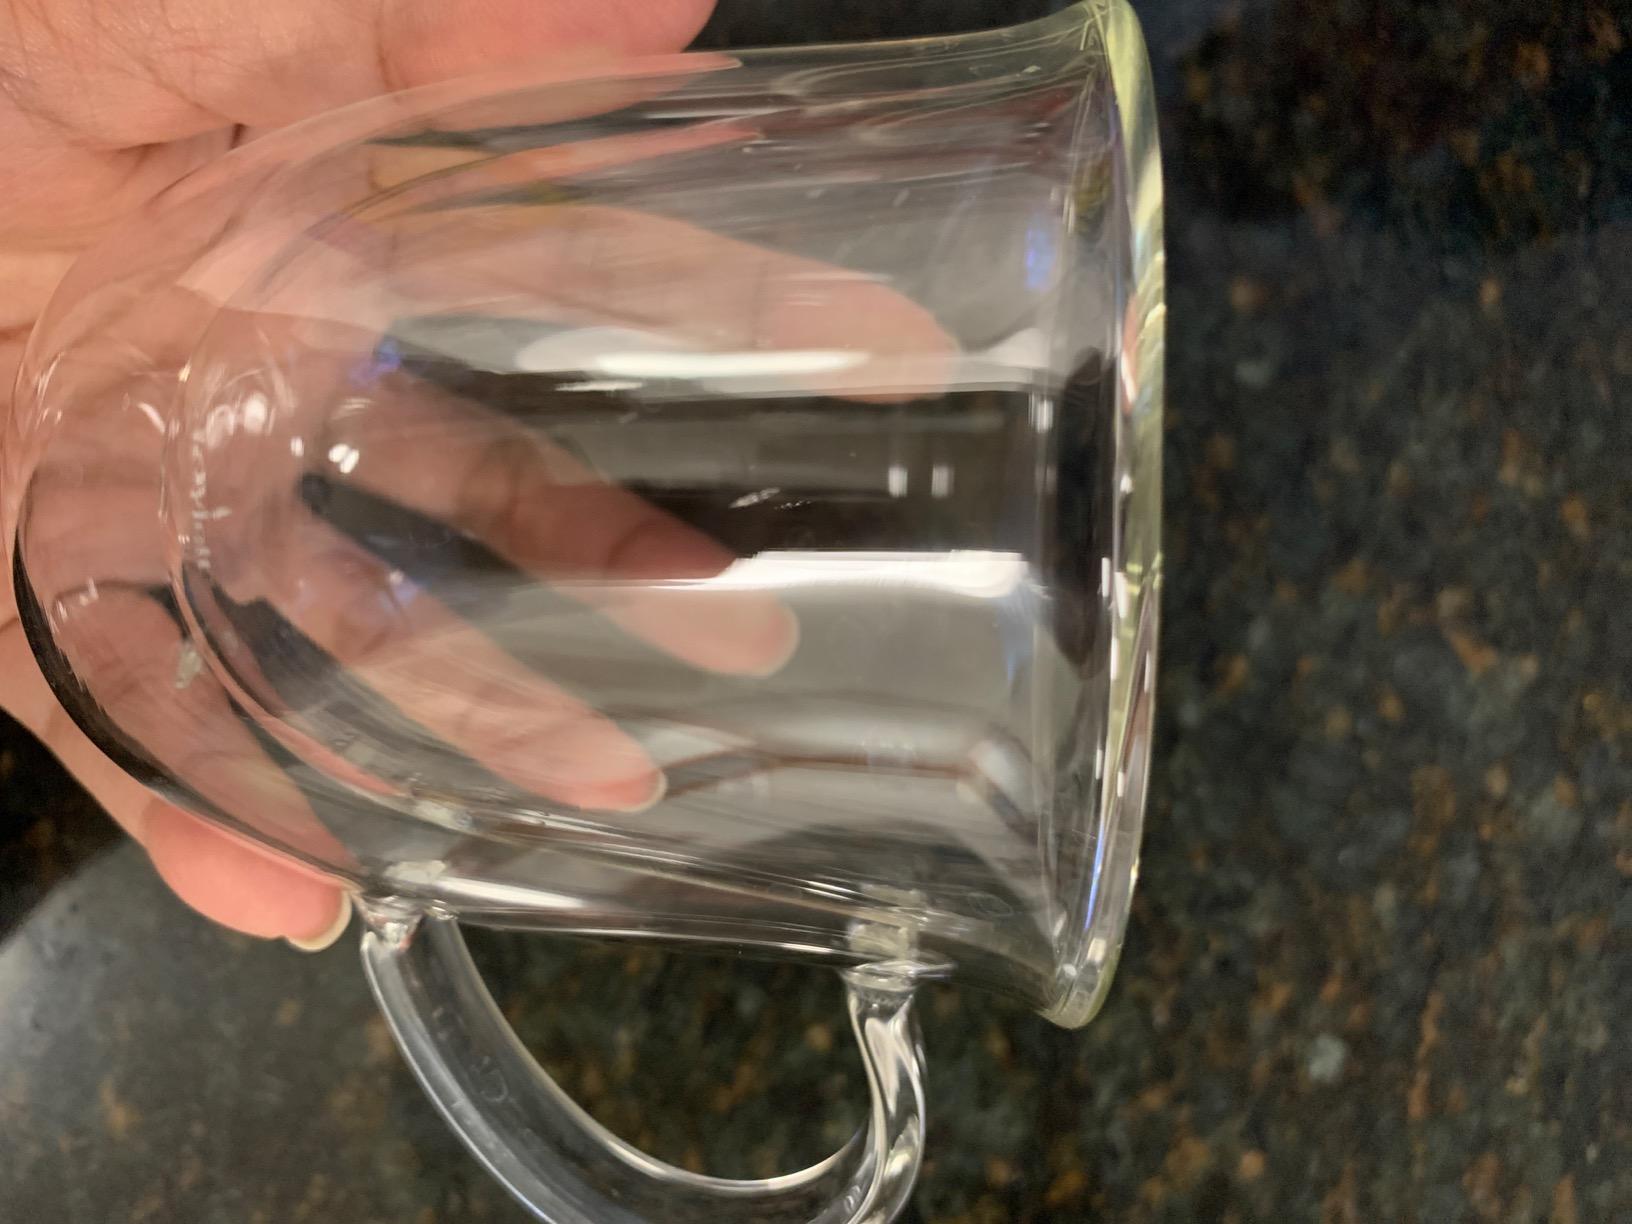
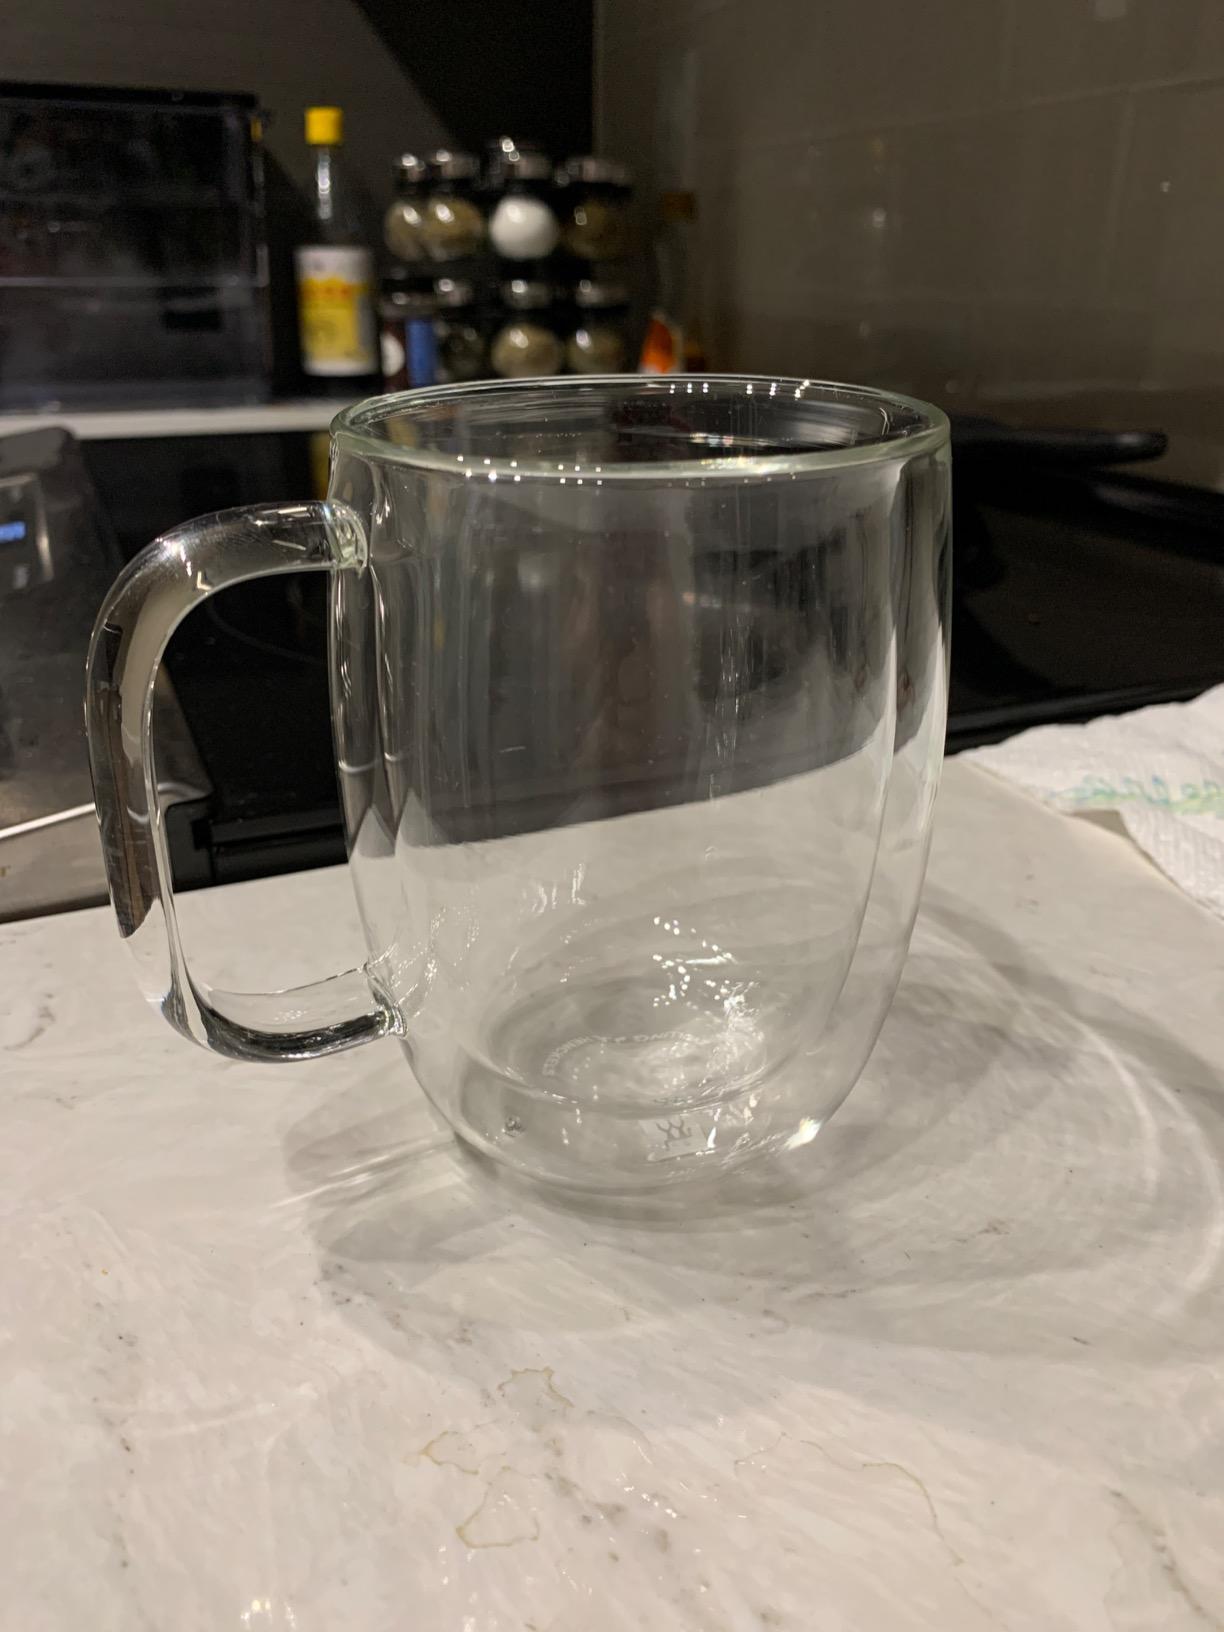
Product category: items_mug
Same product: no